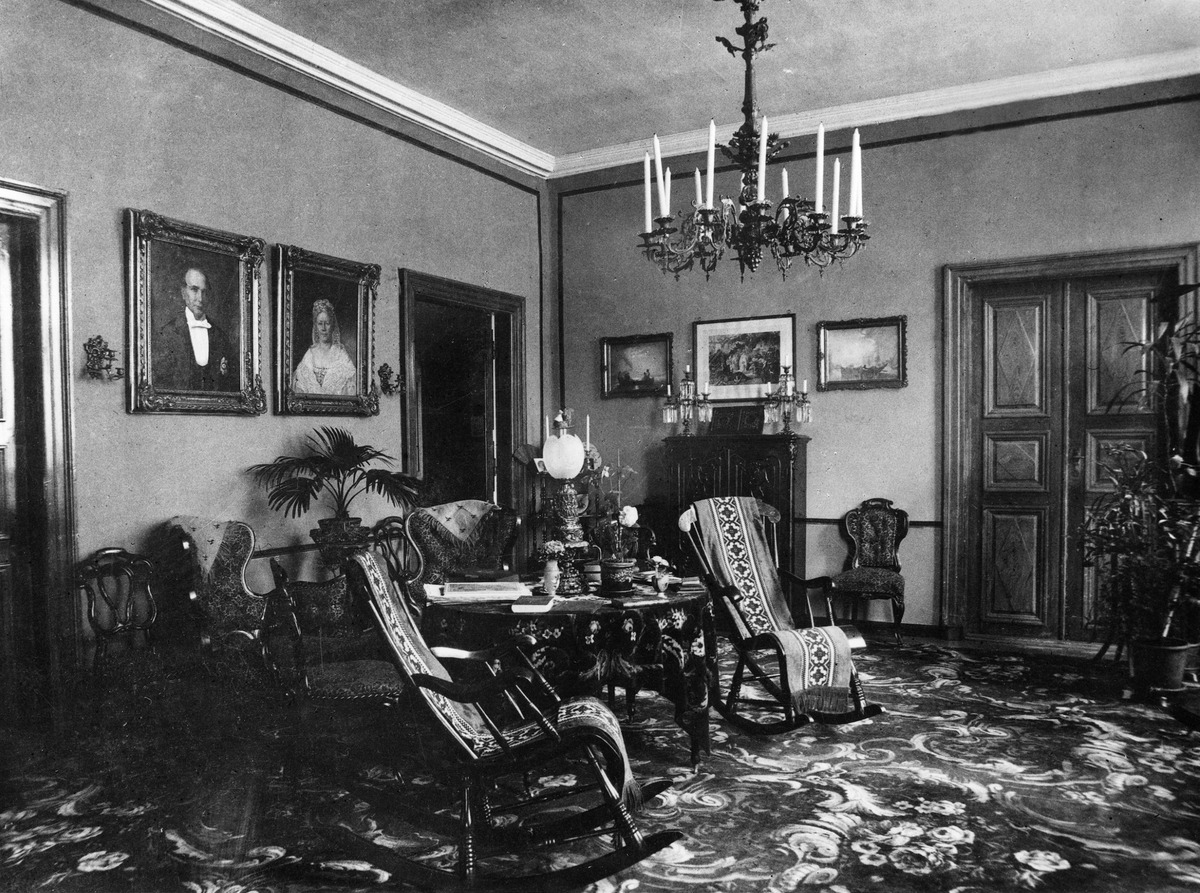
Näkymä senaattori Herman Molanderin kotiin Bulevardi 7:ssä
sisällön kuvaus: Näkymä senaattori Herman Molanderin kotiin Bulevardi 7:ssä. Keskellä salia on pyöreä pöytä, jonka kahden puolen on keinutuolit ja vasemmalla laidalla pehmustettuja nojatuoleja. Taustalla seinää vasten on asetettu tuoli ja tumma puinen kaappi.

Huonekalut on hankittu Pietarista. Huoneen keskellä katosta roikkuu kynttelikkö, jossa on 12 valkoista kynttilää. Seinillä on maalauksia, vasemmalla kaksi muotokuvaa ja taustalla kolme maisemamaalausta. Taulujen välissä on oviaukko ja oikealla

kiinni

olevat kaksi ovea. Lattiaa päällystää laakea, melkein koko alan peittävä kukka-aiheinen matto. Katto on selvästi korkeammalla kuin 3 metriä. mustavalkoinen
Kuvaaja: Nyblin, Daniel, valokuvaaja
Ajankohta: kuvausaika 1880 -luku alku
Paikka: Suomi, Uusimaa, Helsinki, Kamppi Helsinki, Bulevardi 7
Aiheet: Molander, Herman, Asunnot, huonekalut, taulut, maalaukset muotokuvat, asuminen, sisustustekstiilit matot, huoneet salit